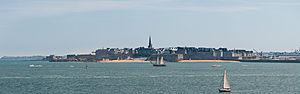
Le département d'Ille-et-Vilaine est l’un des quatre départements de la région Bretagne. Il porte le numéro 35 dans la numérotation départementale française. Il est situé dans l’est de la région Bretagne et fait partie de la Haute-Bretagne. La population totale, de 1 060 199 habitants en 2017, est en augmentation depuis plusieurs décennies. Rennes est le chef-lieu de département et préfecture de la région Bretagne. Le département compte 333 communes.